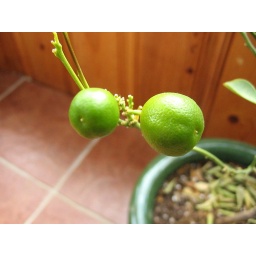
The orange bush in the sun room is starting to bear fruit again.